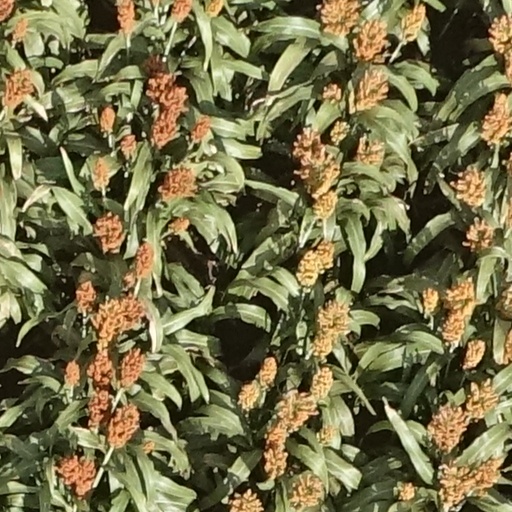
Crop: sorghum